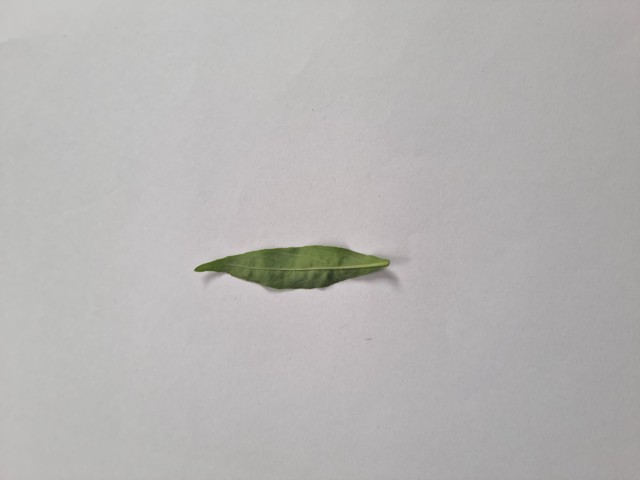
Plant: kalomegh